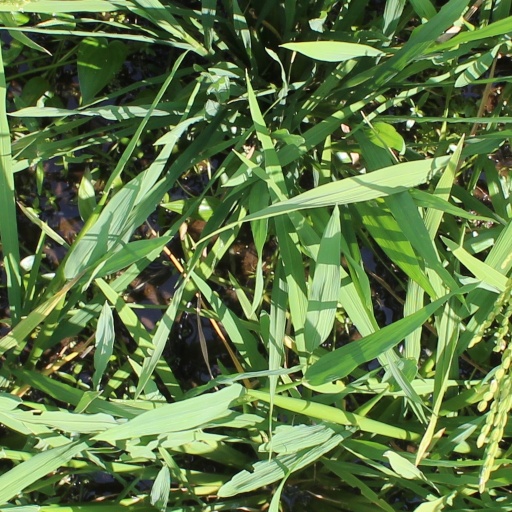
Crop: rice